Castles and Town Walls of King Edward in Gwynedd

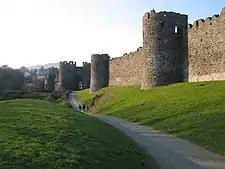
Location of castles and town walls in Wales 11px Beaumaris Castle 11px Caernarfon Castle & Caernarfon town walls 11px Conwy Castle & Conwy town walls 11px Harlech Castle

The Castles and Town Walls of King Edward in Gwynedd is a UNESCO-designated World Heritage Site located in North West Wales (specifically Gwynedd until 1996). It includes the castles of Beaumaris and Harlech and the castles and town walls of Caernarfon and Conwy. UNESCO considers the sites to be the "finest examples of late 13th century and early 14th century military architecture in Europe".